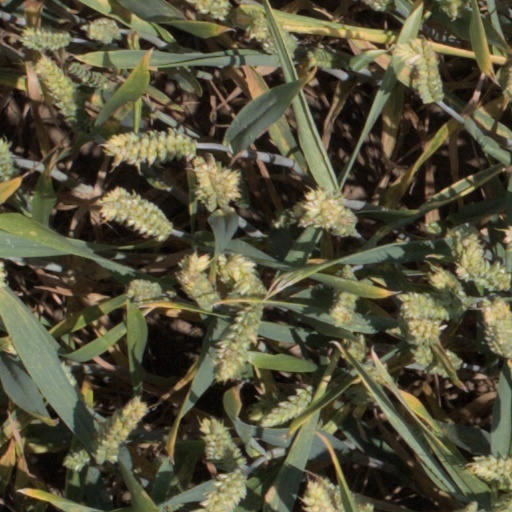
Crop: wheat